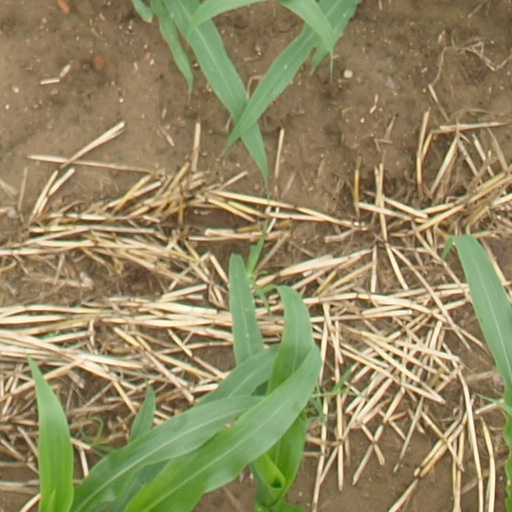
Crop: maize; corn